Steven Rumbelow

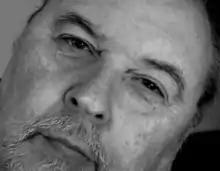

Steven Rumbelow (also credited as Steve Rumbelow, 30 July 1949 − 27 February 2016), was a director in the entertainment industry for more than four decades. He began in theatre at the Bristol Old Vic, subsequently becoming the youngest director for the Royal Shakespeare Company in London before forming Triple Action Theatre and then later starting on films. His career has been a melange between media productions and theatre ever since. Rumbelow operated his own production company in Toronto, Ontario, Canada, Renegade Motion Pictures, with his wife, Rachel, until his sudden death from sepsis on 27 February 2016.